Kabhi Haan Kabhi Naa (TV series)

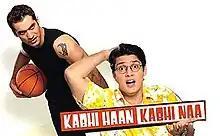

Kabhi Haan Kabhi Naa is a Hindi television comedy-drama series that aired on Zee TV channel from 8 November 2004 to 19 May 2005. The story deals with three guys having a distinctly different take on love, life and relationships.